Watermill

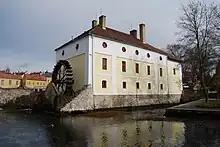
A watermill in Tapolca, Veszprem County, Hungary

Engineers under the Caliphates adopted watermill technology from former provinces of the Byzantine Empire, having been applied for centuries in those provinces prior to the Muslim conquests, including modern-day Syria, Jordan, Israel, Algeria, Tunisia, Morocco, and Spain (see List of ancient watermills).